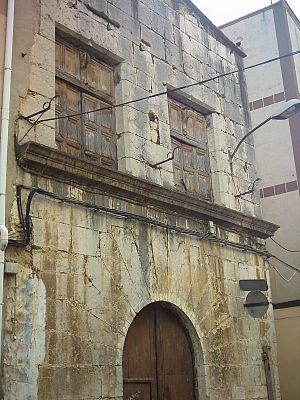
Traiguera est une commune d'Espagne de la province de Castellón dans la Communauté valencienne. Elle est située dans la comarque du Baix Maestrat et dans la zone à prédominance linguistique valencienne. Elle fait partie de la mancomunidad de la Taula del Sénia.